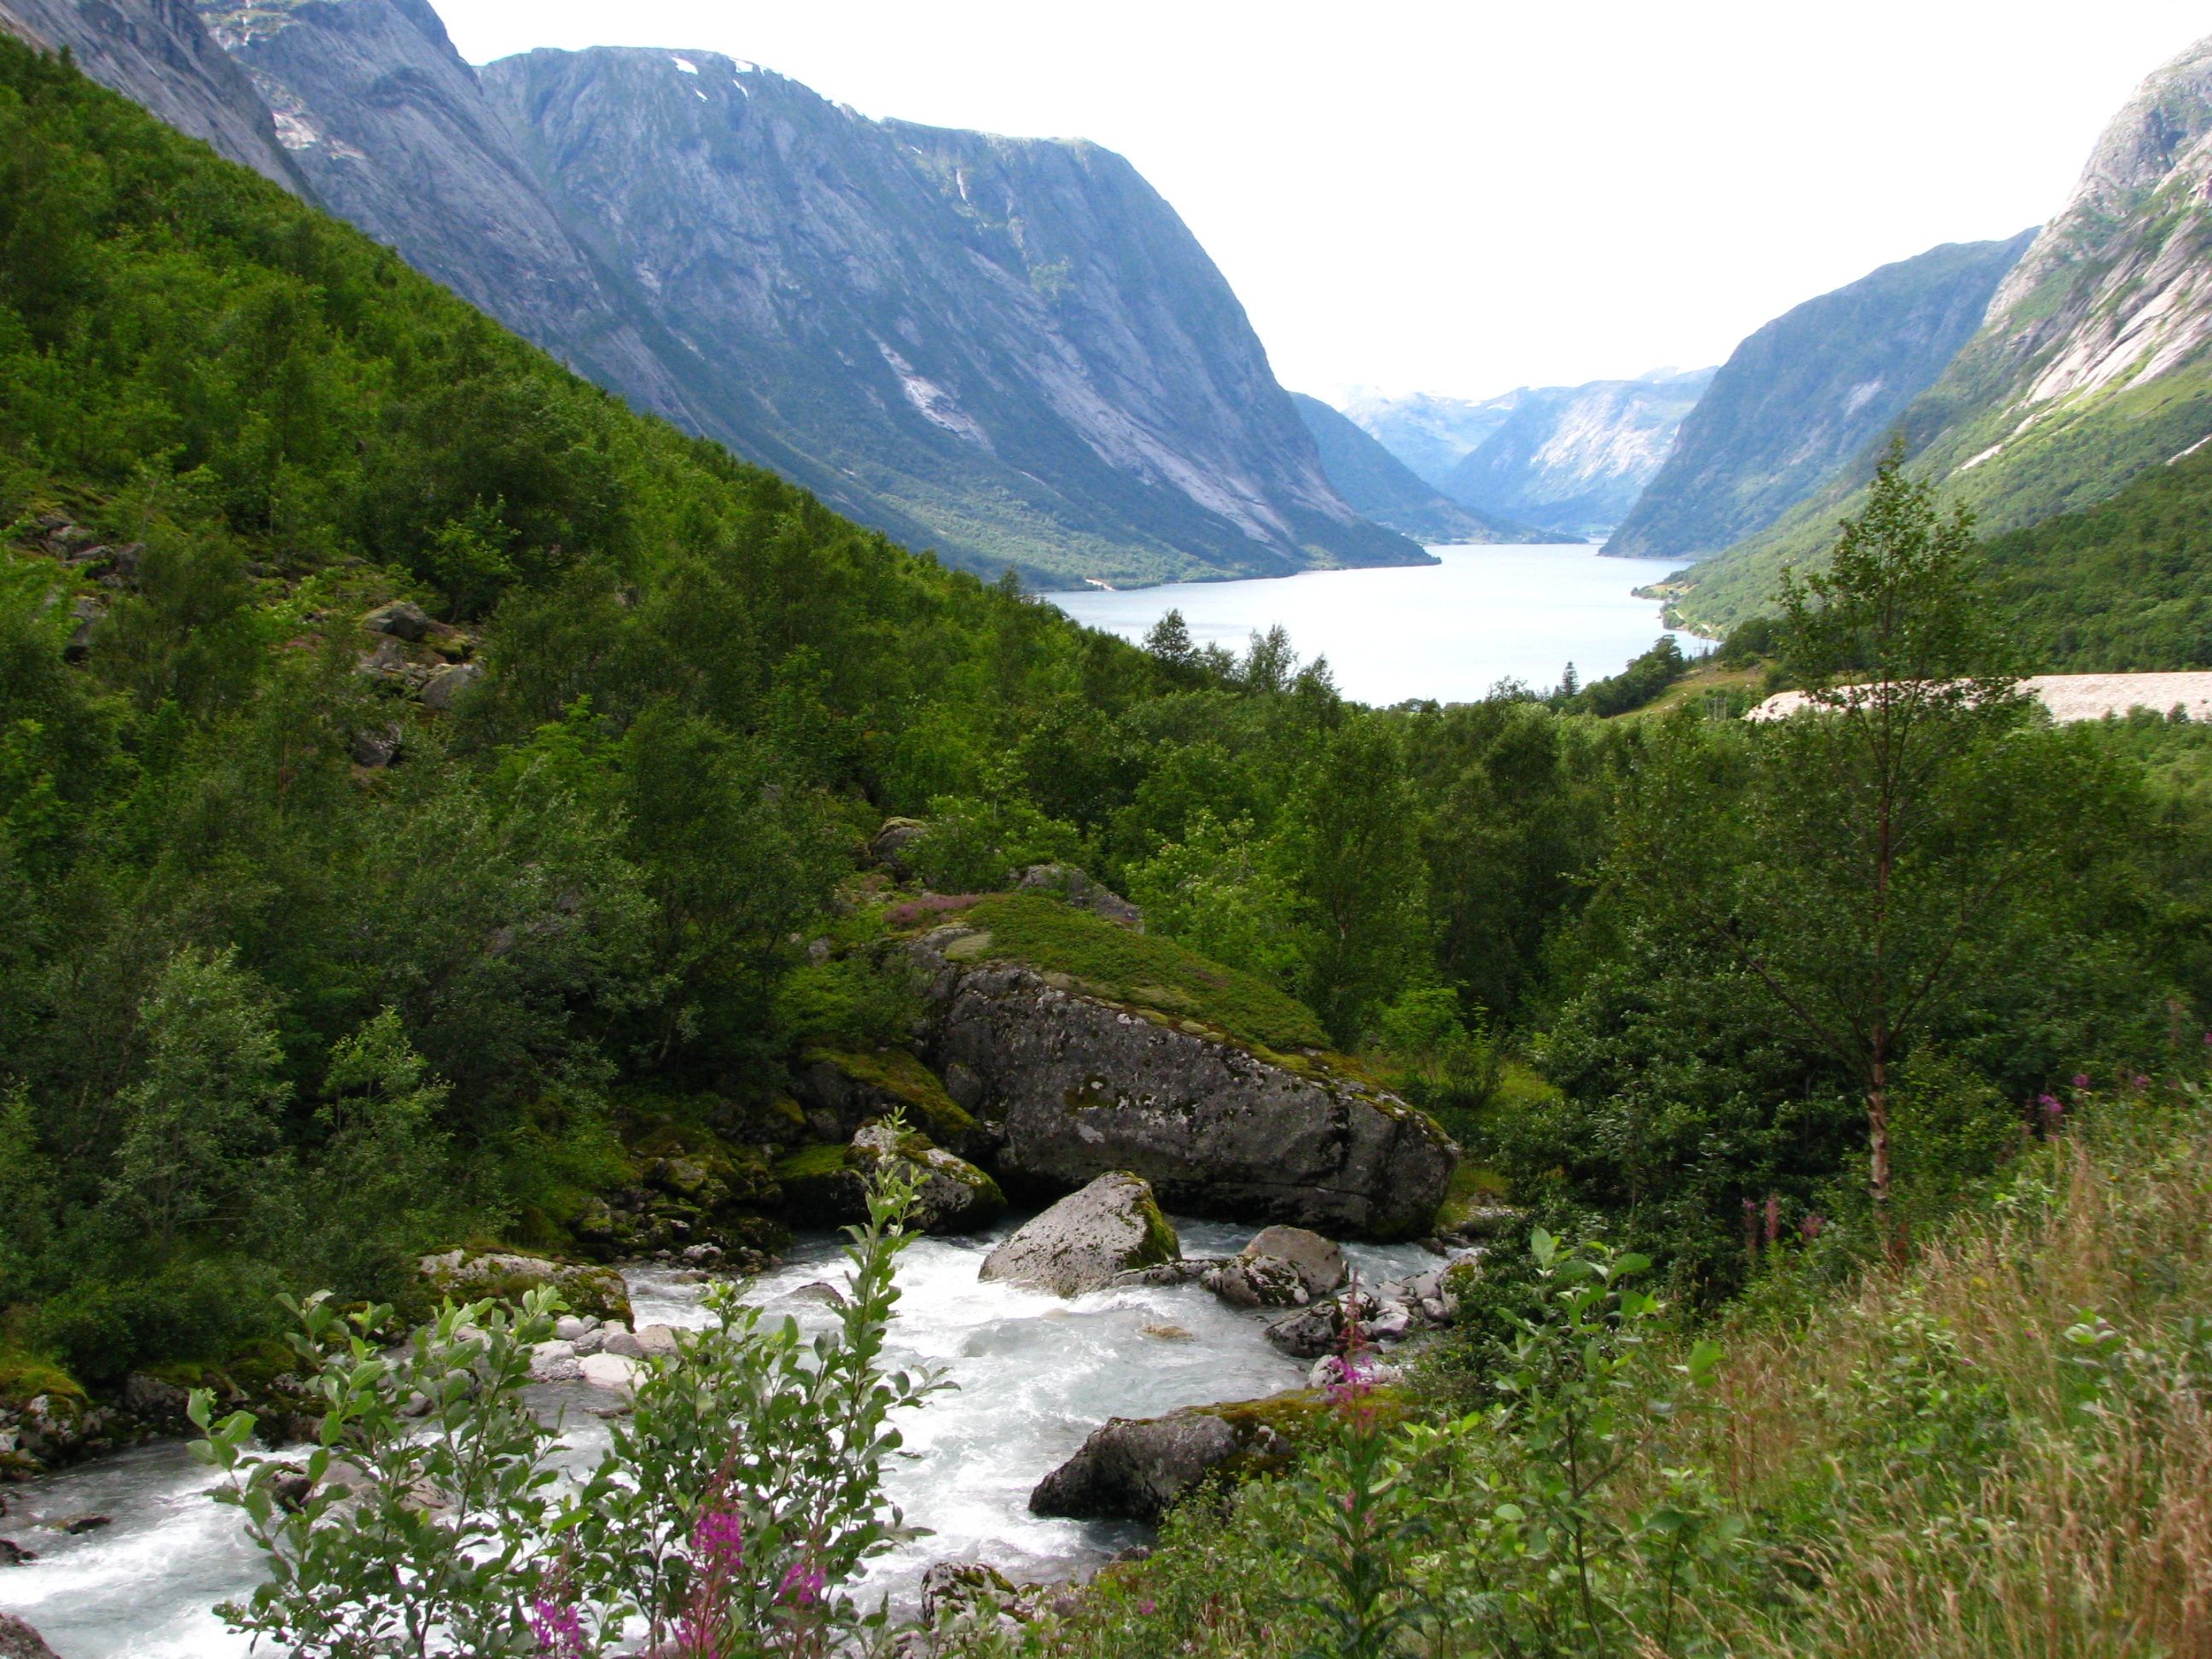
nature, wilderness, walking, mountain, hiking, trail, lake, adventure, valley, mountain range, fjord, ridge, mountain landscape, alps, ravine, plateau, fell, cirque, loch, ecosystem, norway, moraine, landform, tarn, mountain pass, geographical feature, mountainous landforms, glacial landform, geological phenomenon